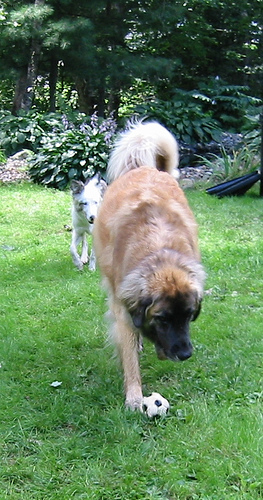
Breed: leonberger